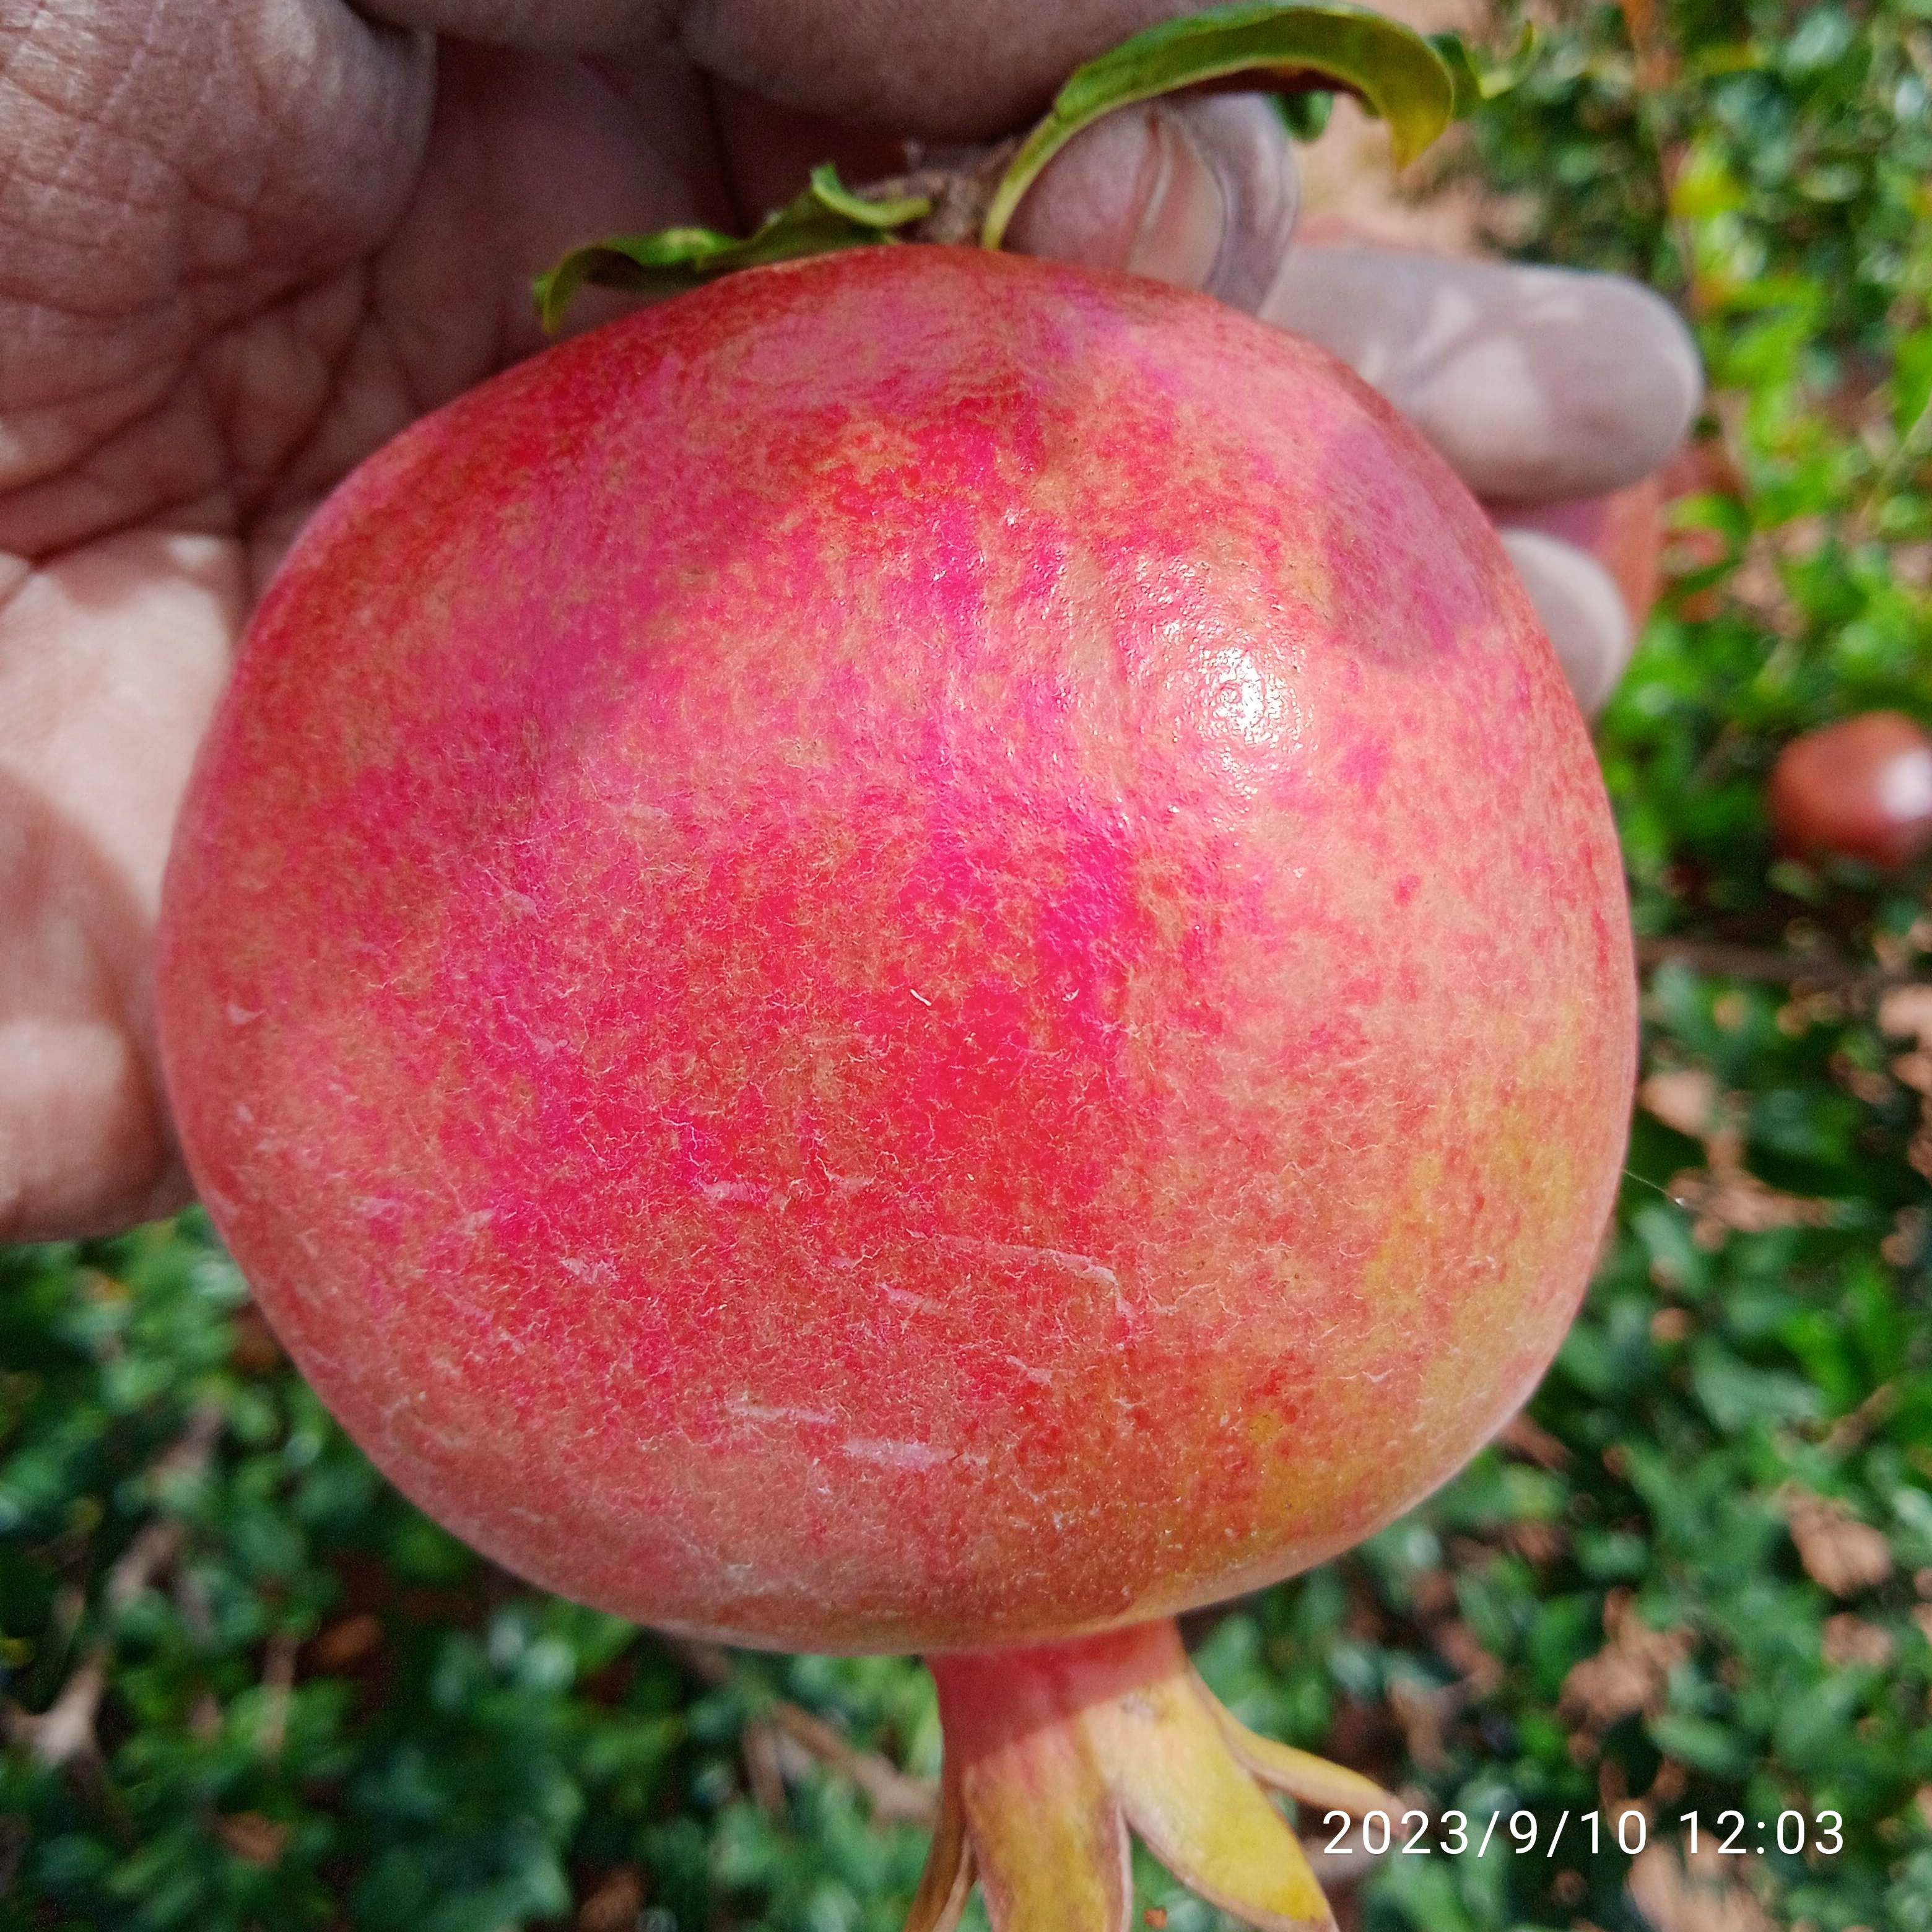
Label: Healthy